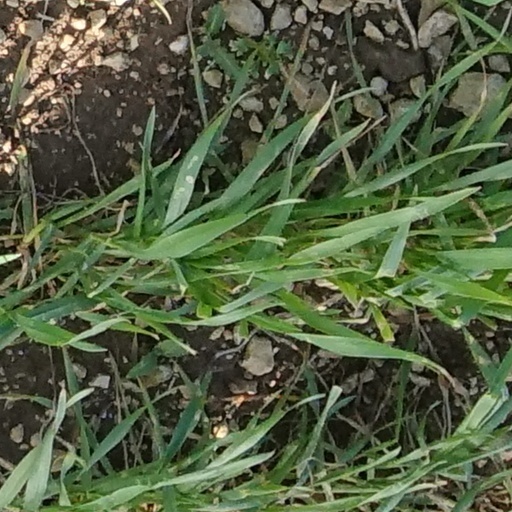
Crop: wheat